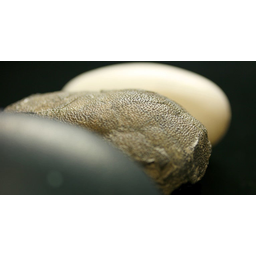
Label: trash